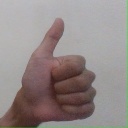
अक्षर: थ